Pike Expedition

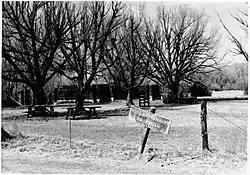
A reconstruction of Pike's Stockade in what is now Colorado

On November 15, Pike recorded the first sight of the distant mountain Tava which he called "Grand Peak". It has since been called Pikes Peak in his honor. Pike tried to climb the peak, hoping to get a view of the surrounding area to record on maps, the summit. Pike's group ascended a lesser summit nearby—likely Mount Rosa. With winter threatening, Pike pressed onward up the Arkansas, and on December 7 the party reached Royal Gorge, a spectacular canyon on the Arkansas at the base of the Rocky Mountains.